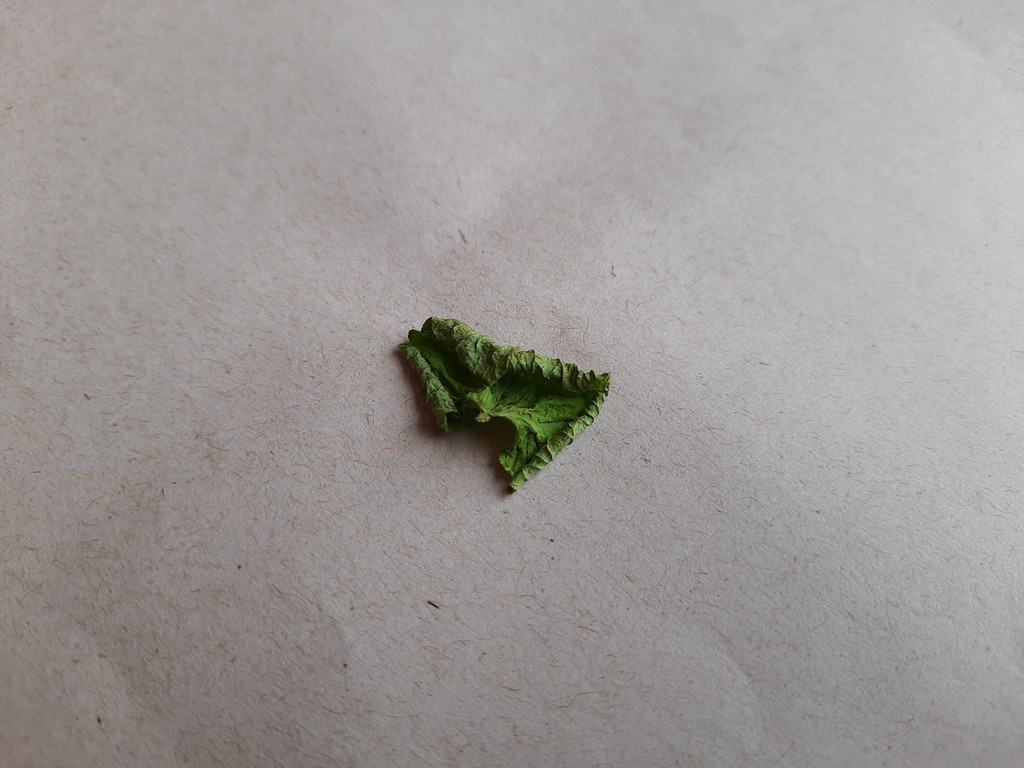
Label: Dried